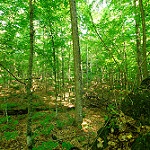
Scene: Outdoor